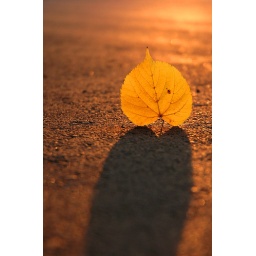
Leaf on the evening road in Dnipropetrovsk, Ukraine. This resembles me a girl sitting on the floor. and her shadow